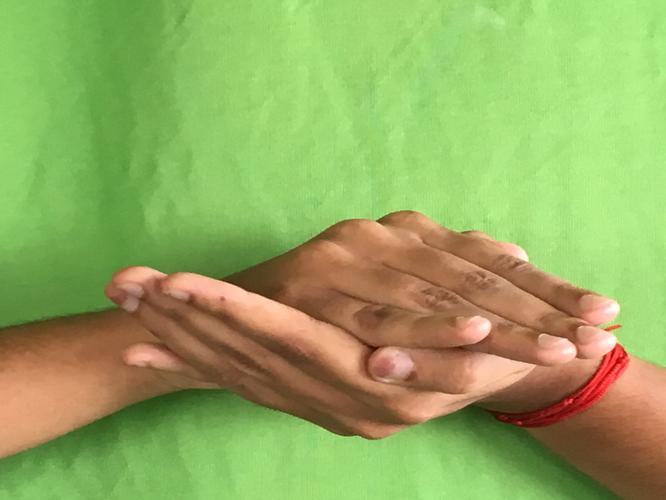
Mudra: Samputa
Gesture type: double_hand